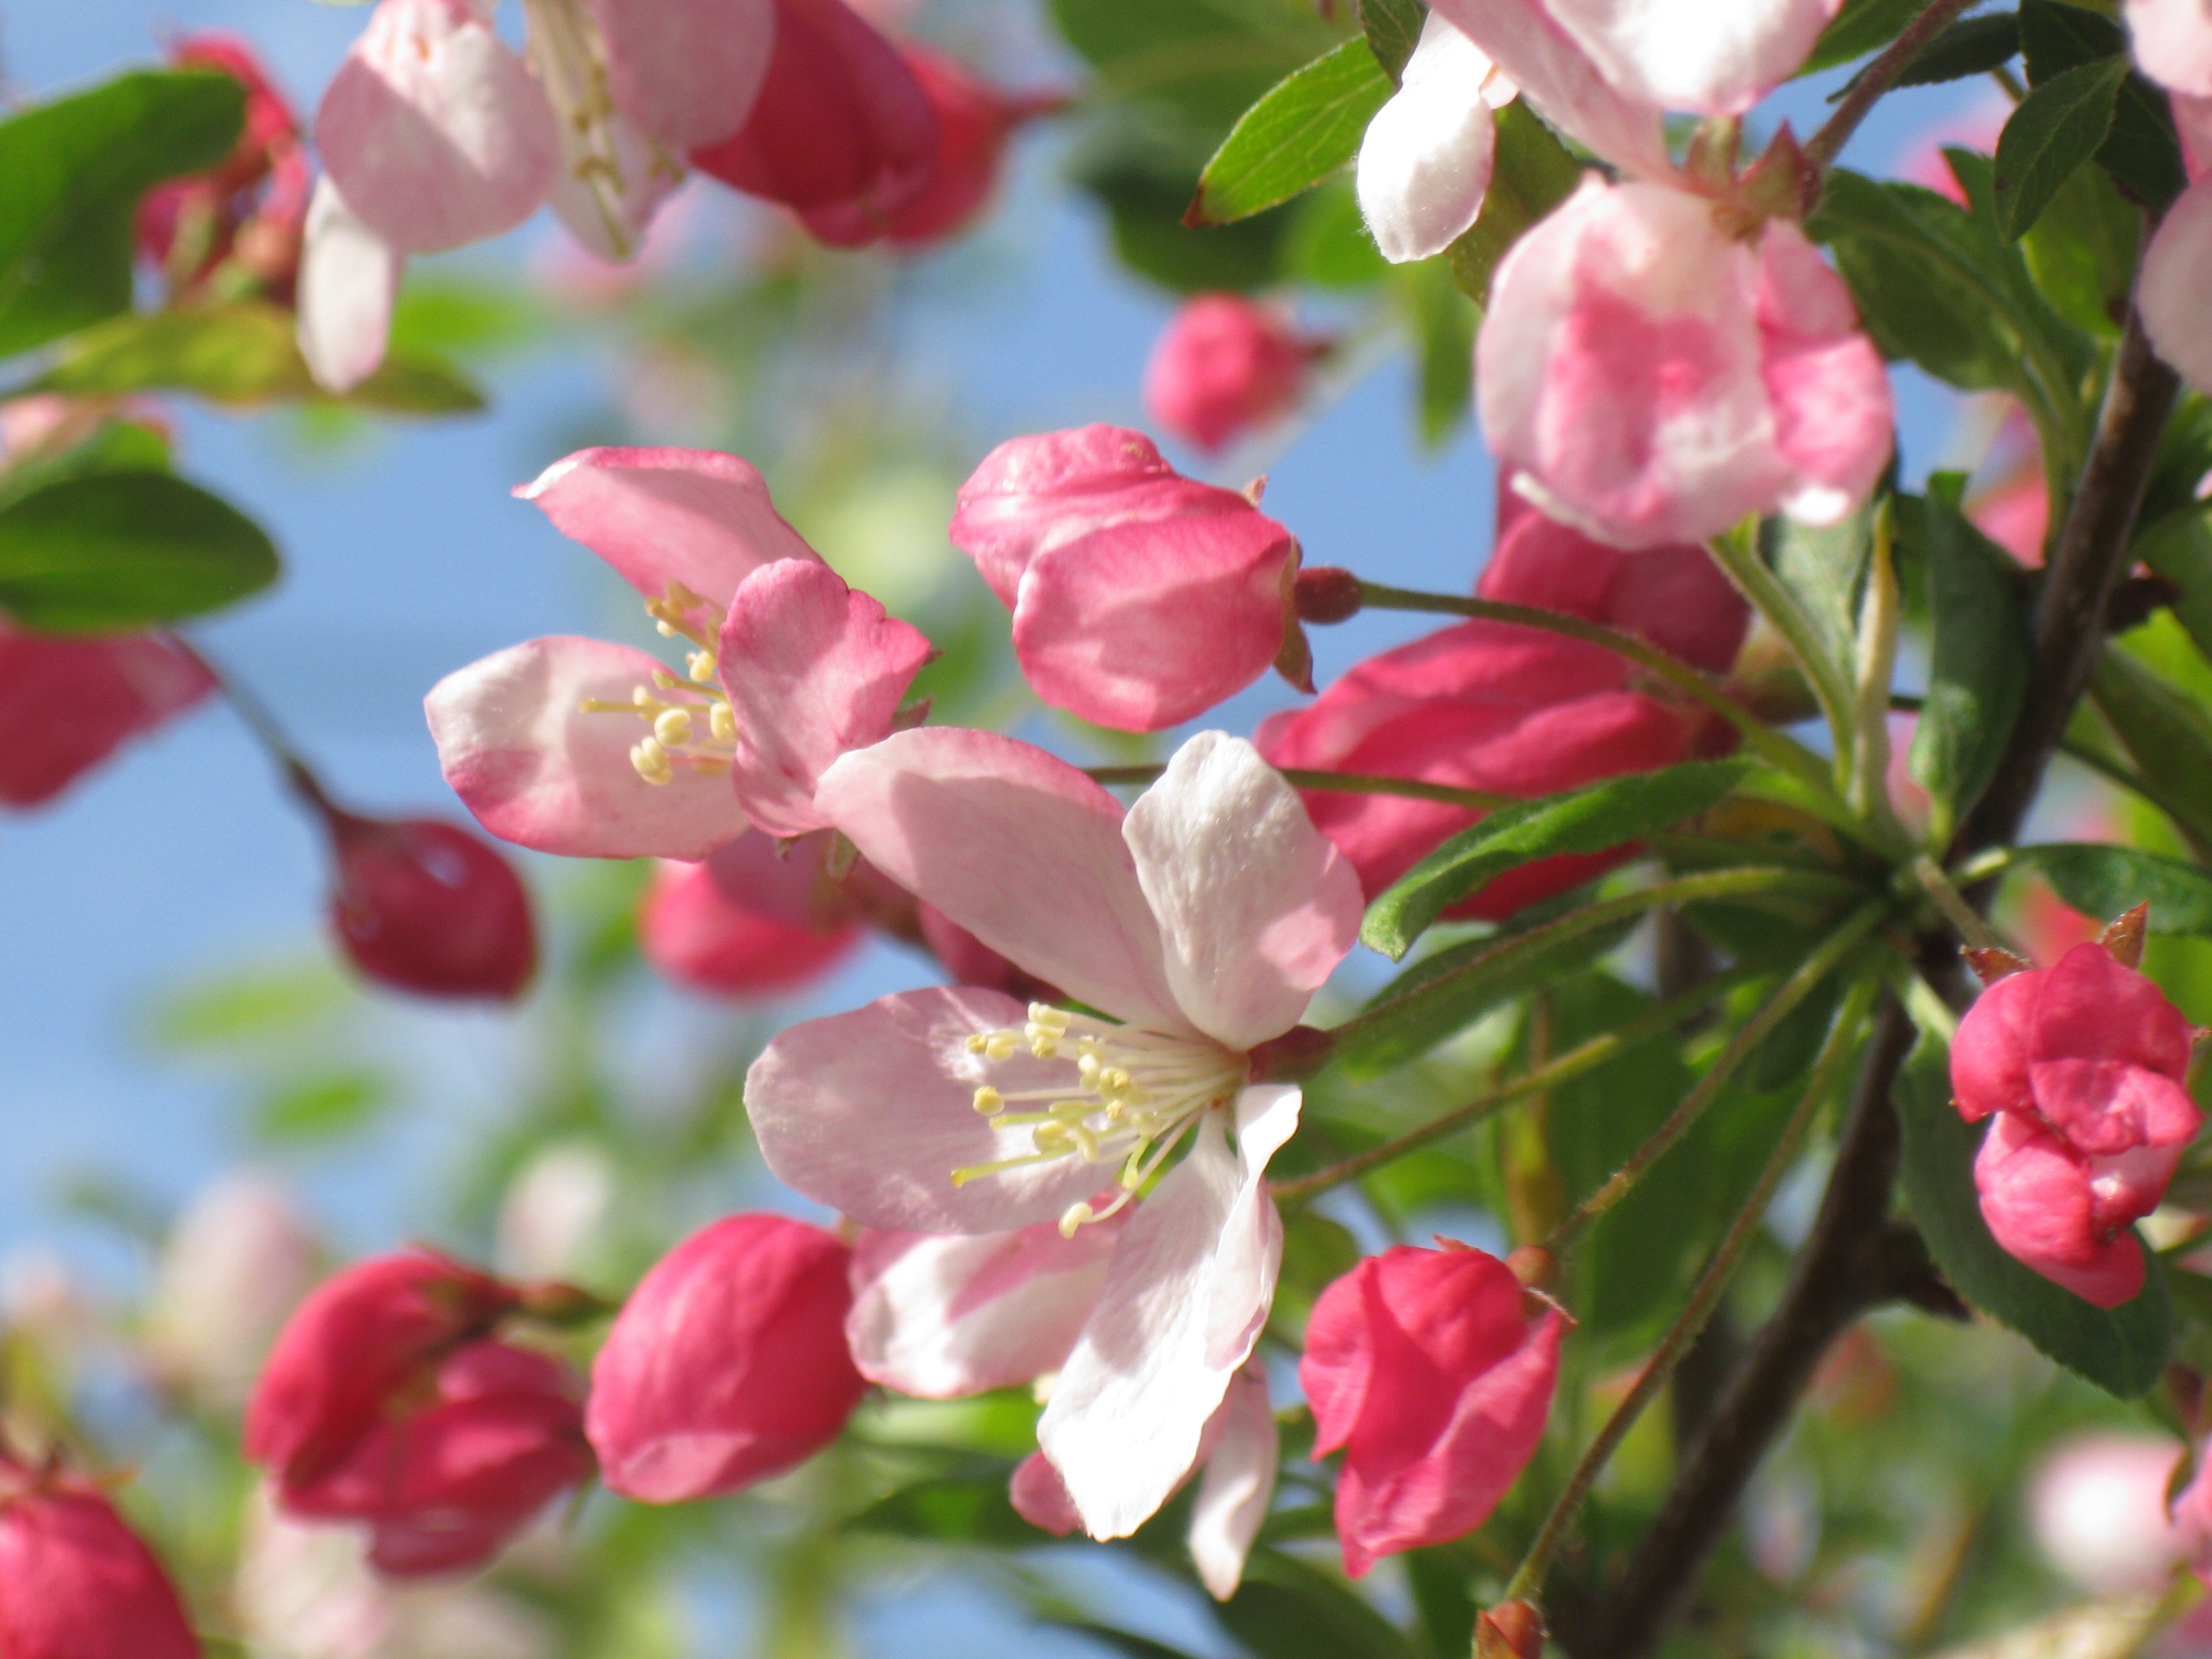
tree, nature, branch, blossom, plant, flower, petal, bloom, food, spring, produce, color, evergreen, fresh, botany, colorful, pink, flora, flowers, shrub, beautiful, pretty, flowering plant, crab apple, woody plant, land plant